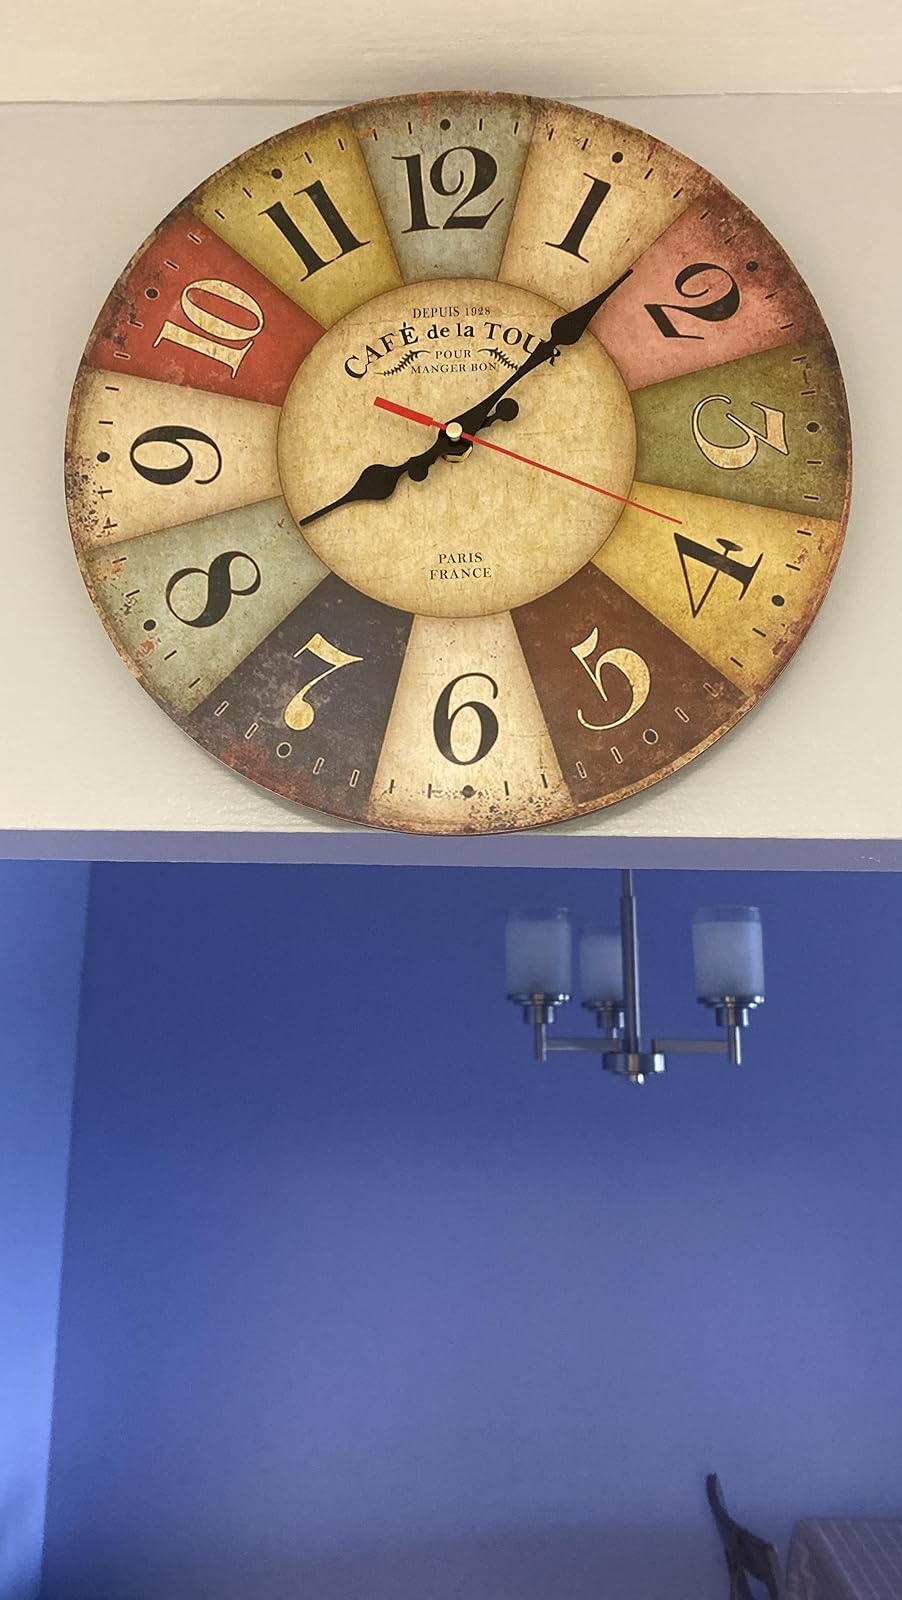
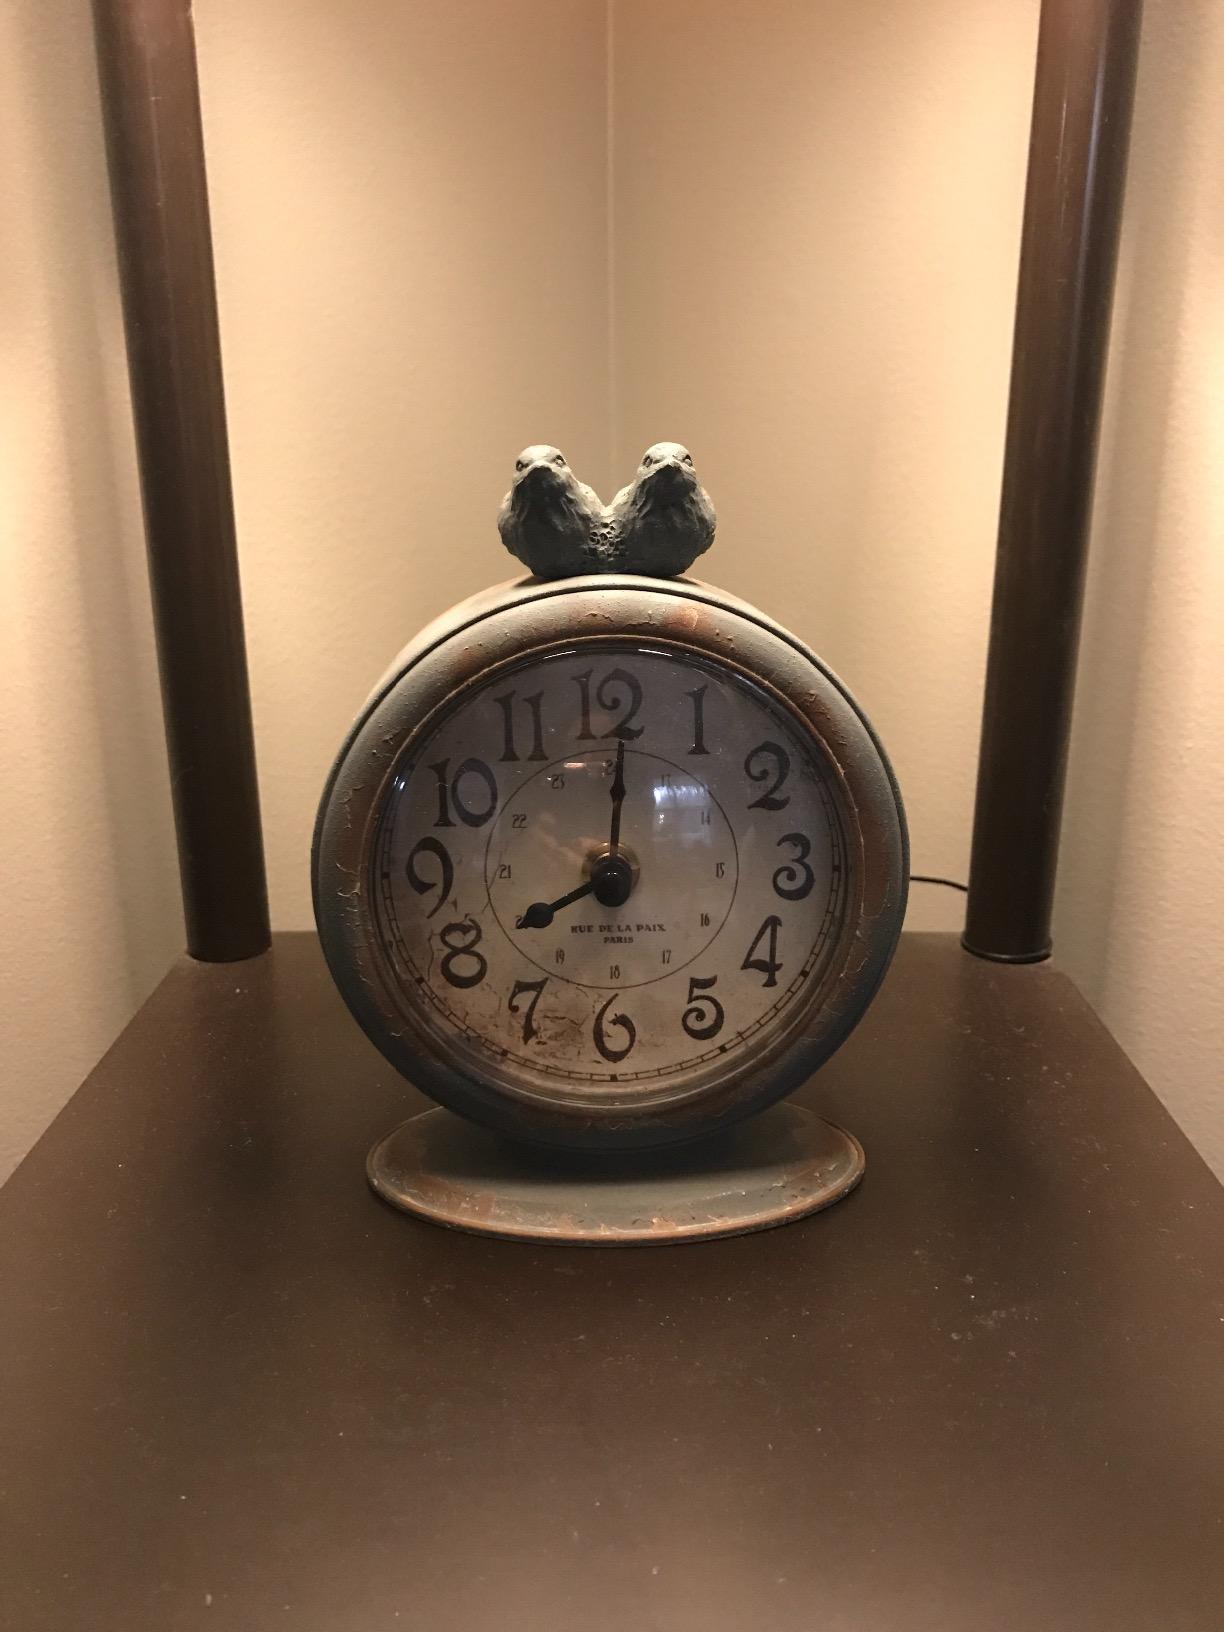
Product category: clock
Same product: no